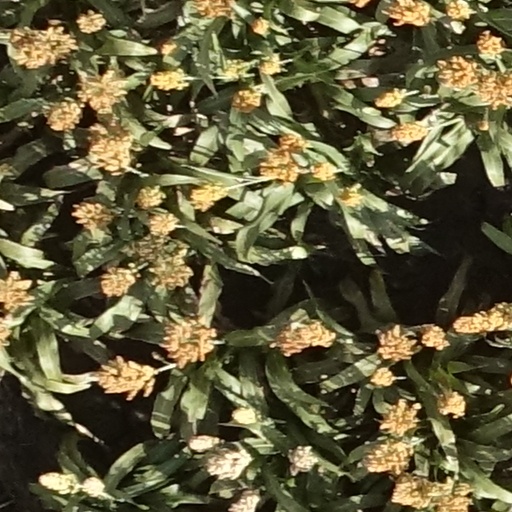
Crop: sorghum